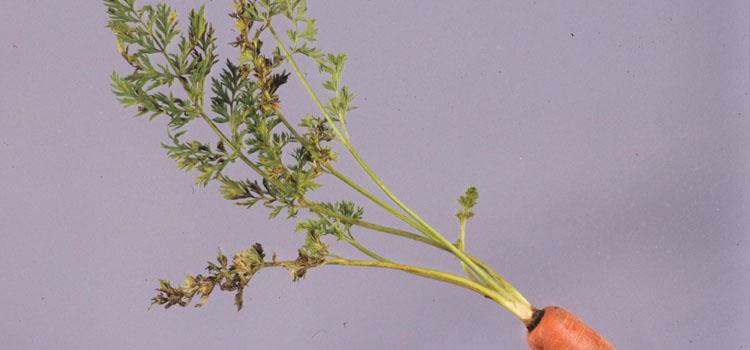
Plant: Carrot
Disease: carrot alternaria leaf blight